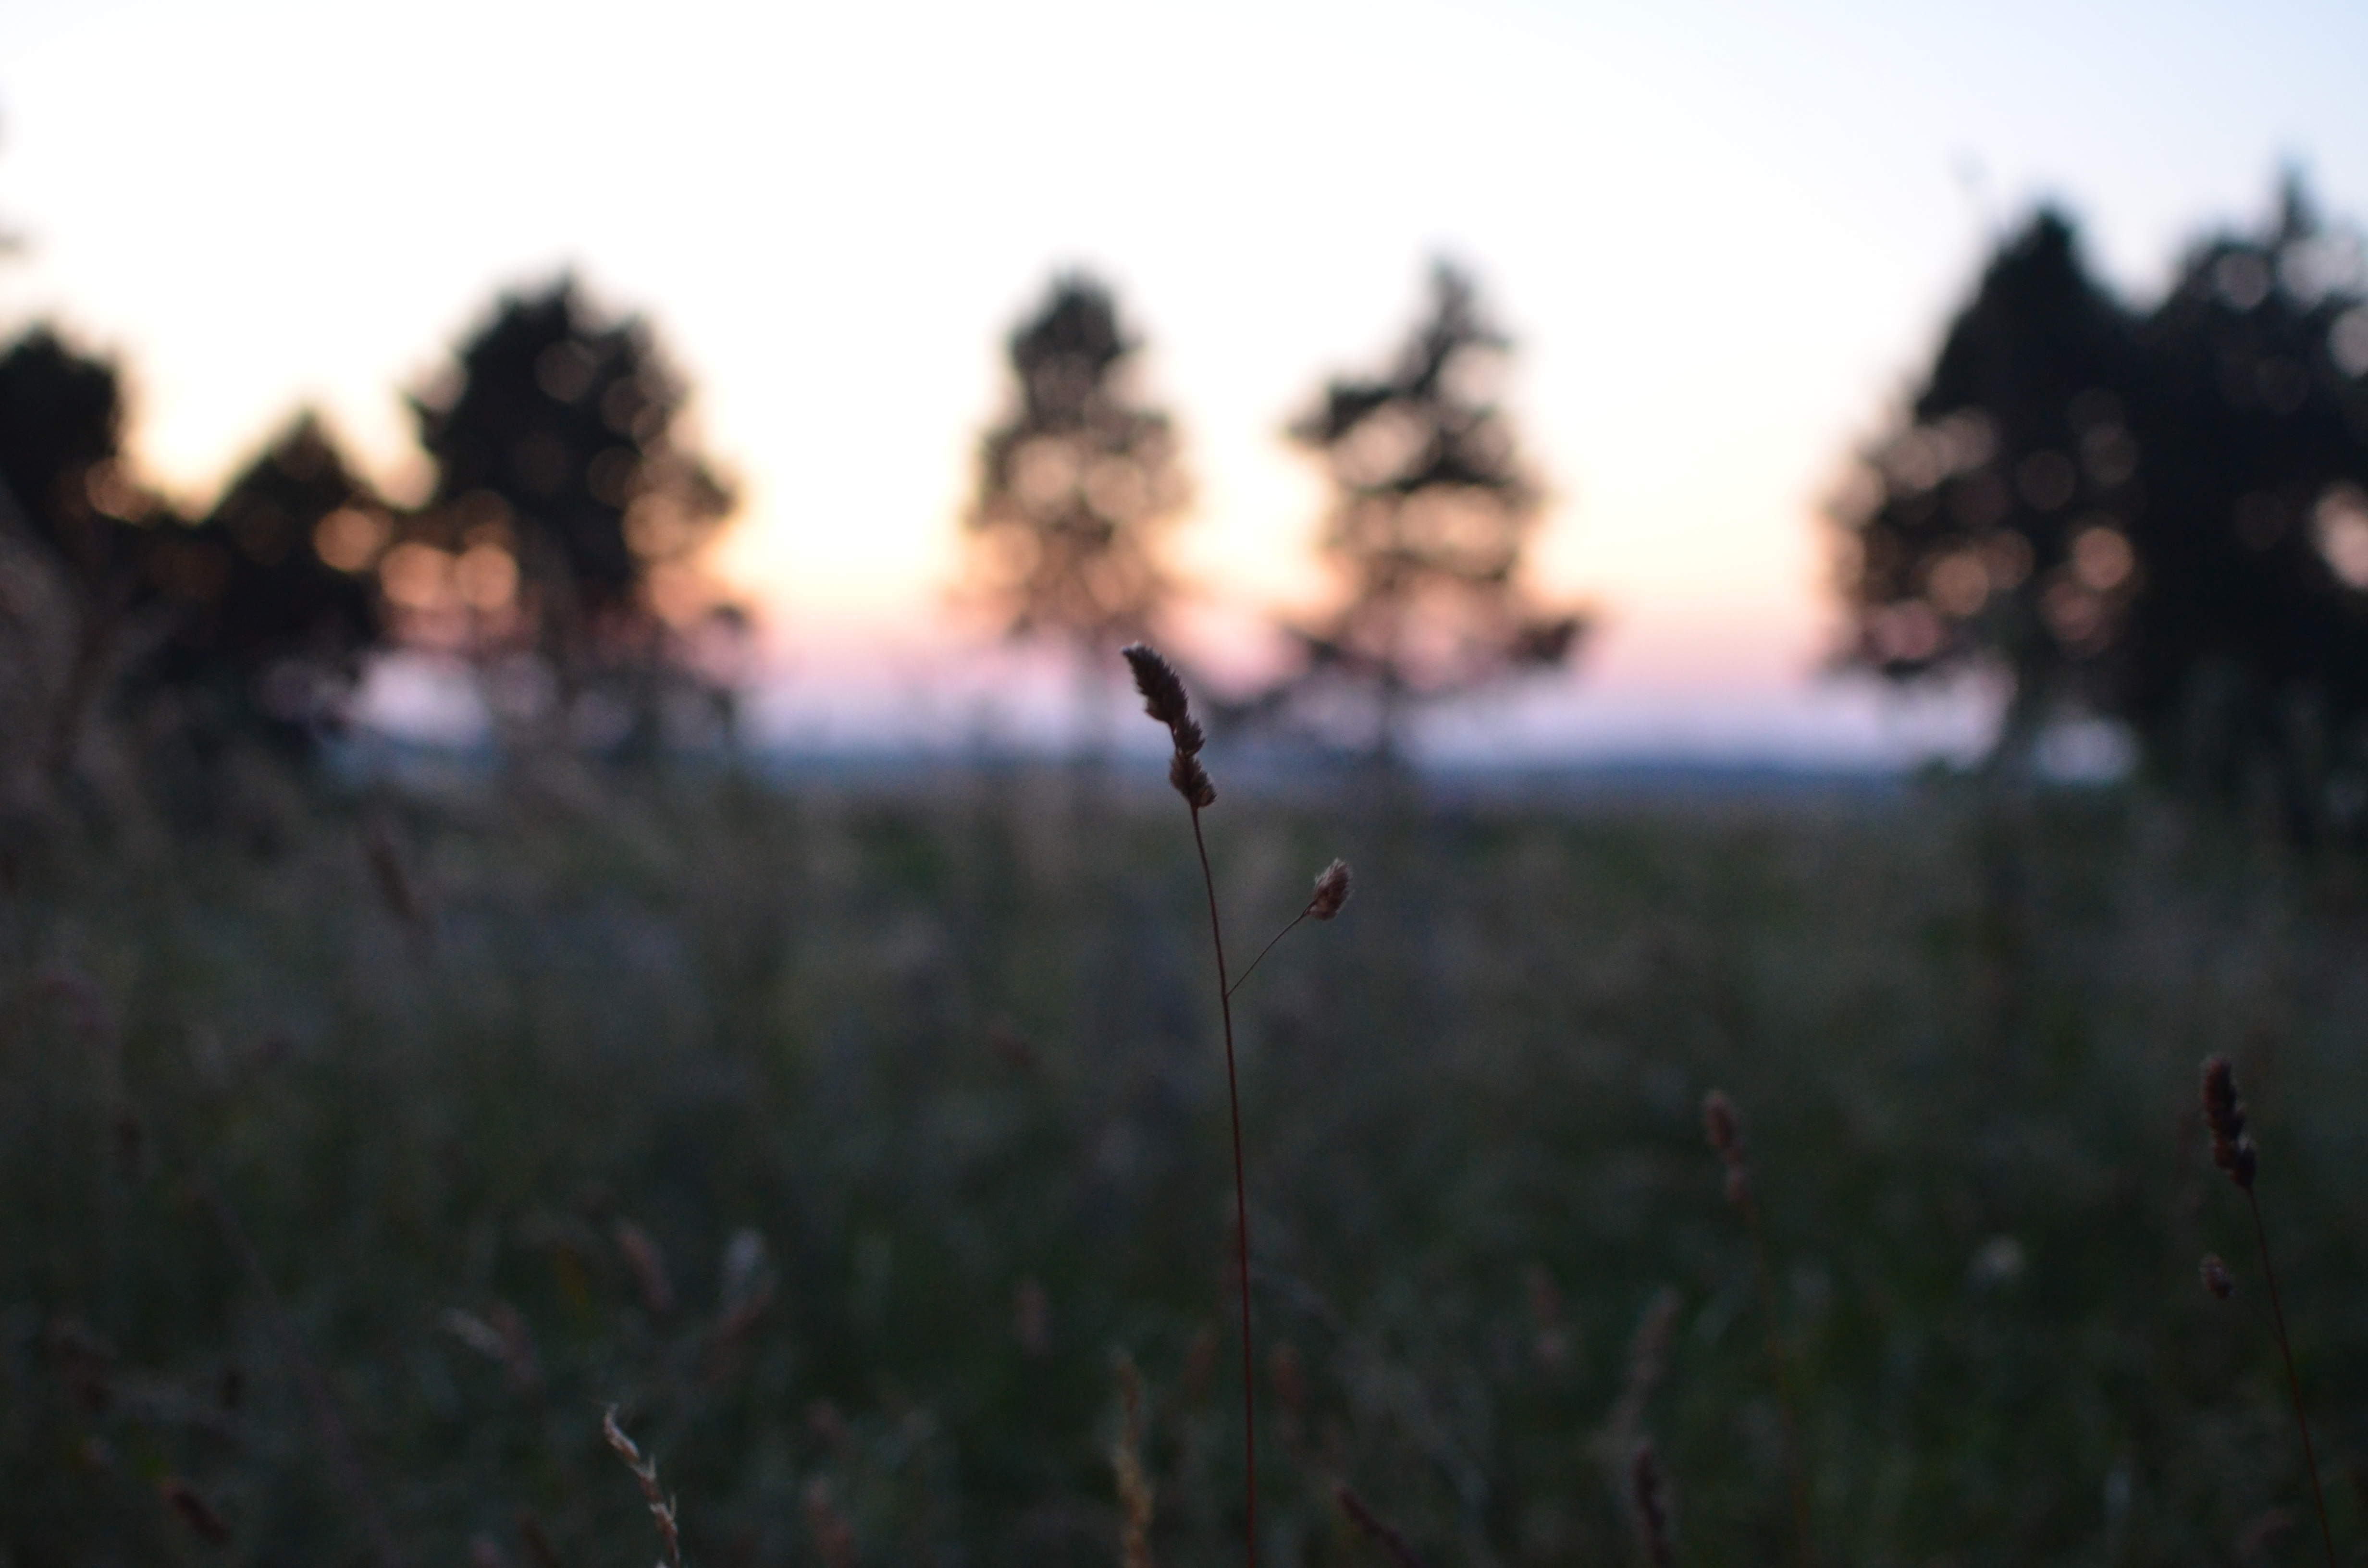
tree, sunset, sunlight, morning, flower, autumn